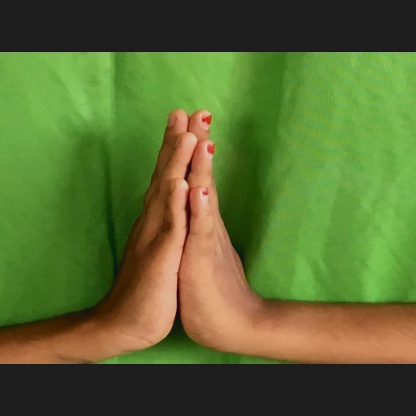
Mudra: Anjali